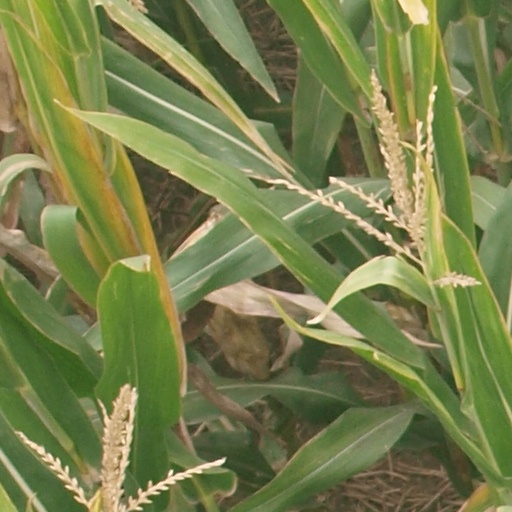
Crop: maize; corn